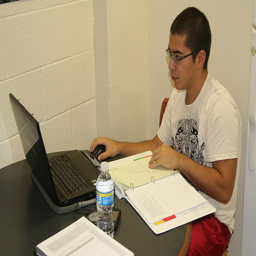
A man sitting at a table with a laptop and an open book.
A student is looking at a laptop while studying.
A man in white shirt at table with notebook and laptop.
A man sitting at a table with a binder and laptop in front of him.
There is a person sitting at the tablr